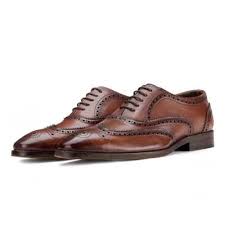
Label: Brogue